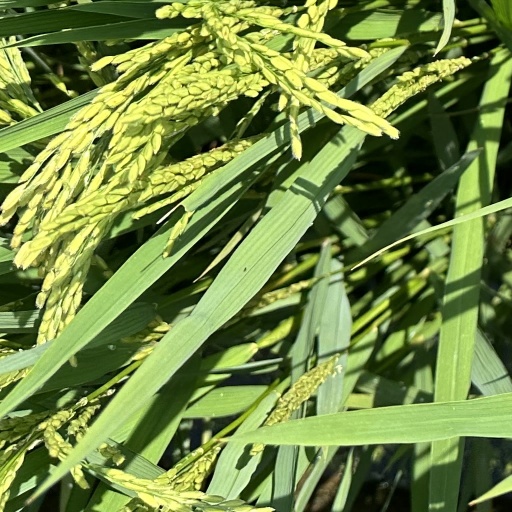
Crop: rice